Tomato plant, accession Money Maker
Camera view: vertical (180 deg); turntable rotation: 60 degrees
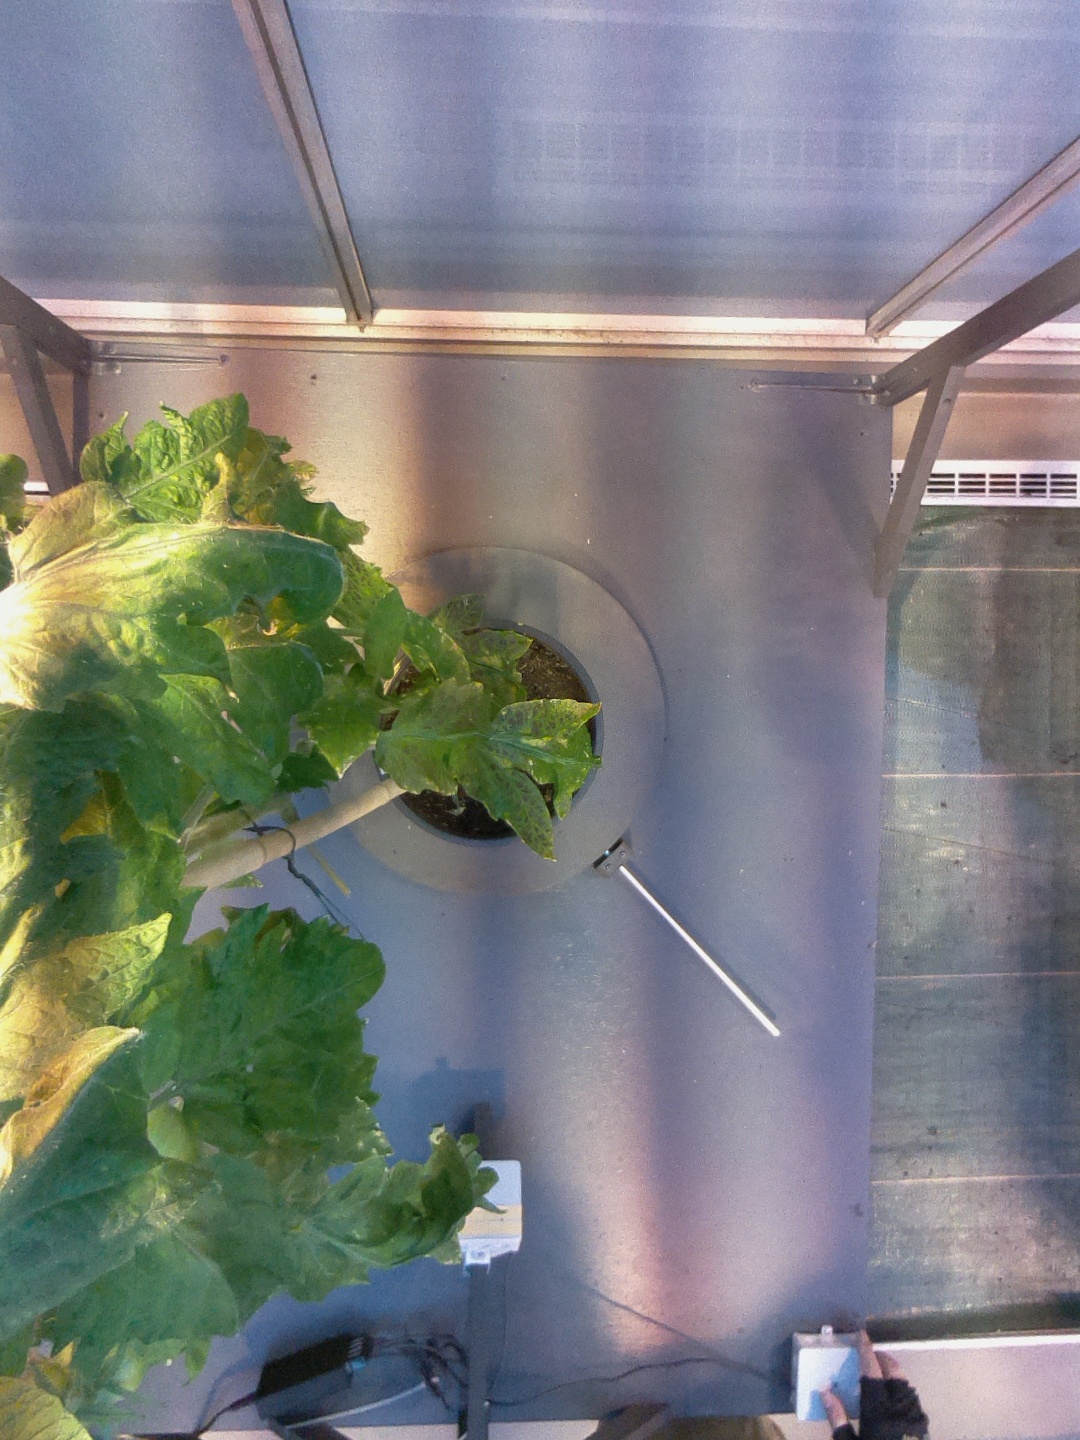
BBCH growth stage 73: 30%-40% of final fruit size